Peter Clodt von Jürgensburg

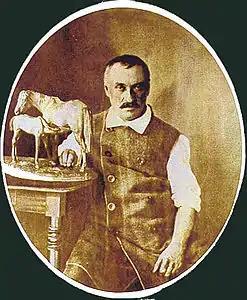
Peter Clodt von Jürgensburg

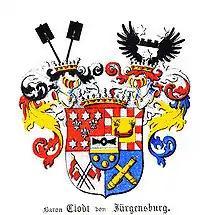
Coat of arms of the baronial Clodt von Jürgensburg family of 1714, in the Baltic Coat of arms book by Carl Arvid von Klingspor in 1882.

Peter Jakob Freiherr Clodt von Jürgensburg (5 June 1805 – 25 November 1867) was a Russian sculptor. He was well regarded by Nicholas I of Russia.